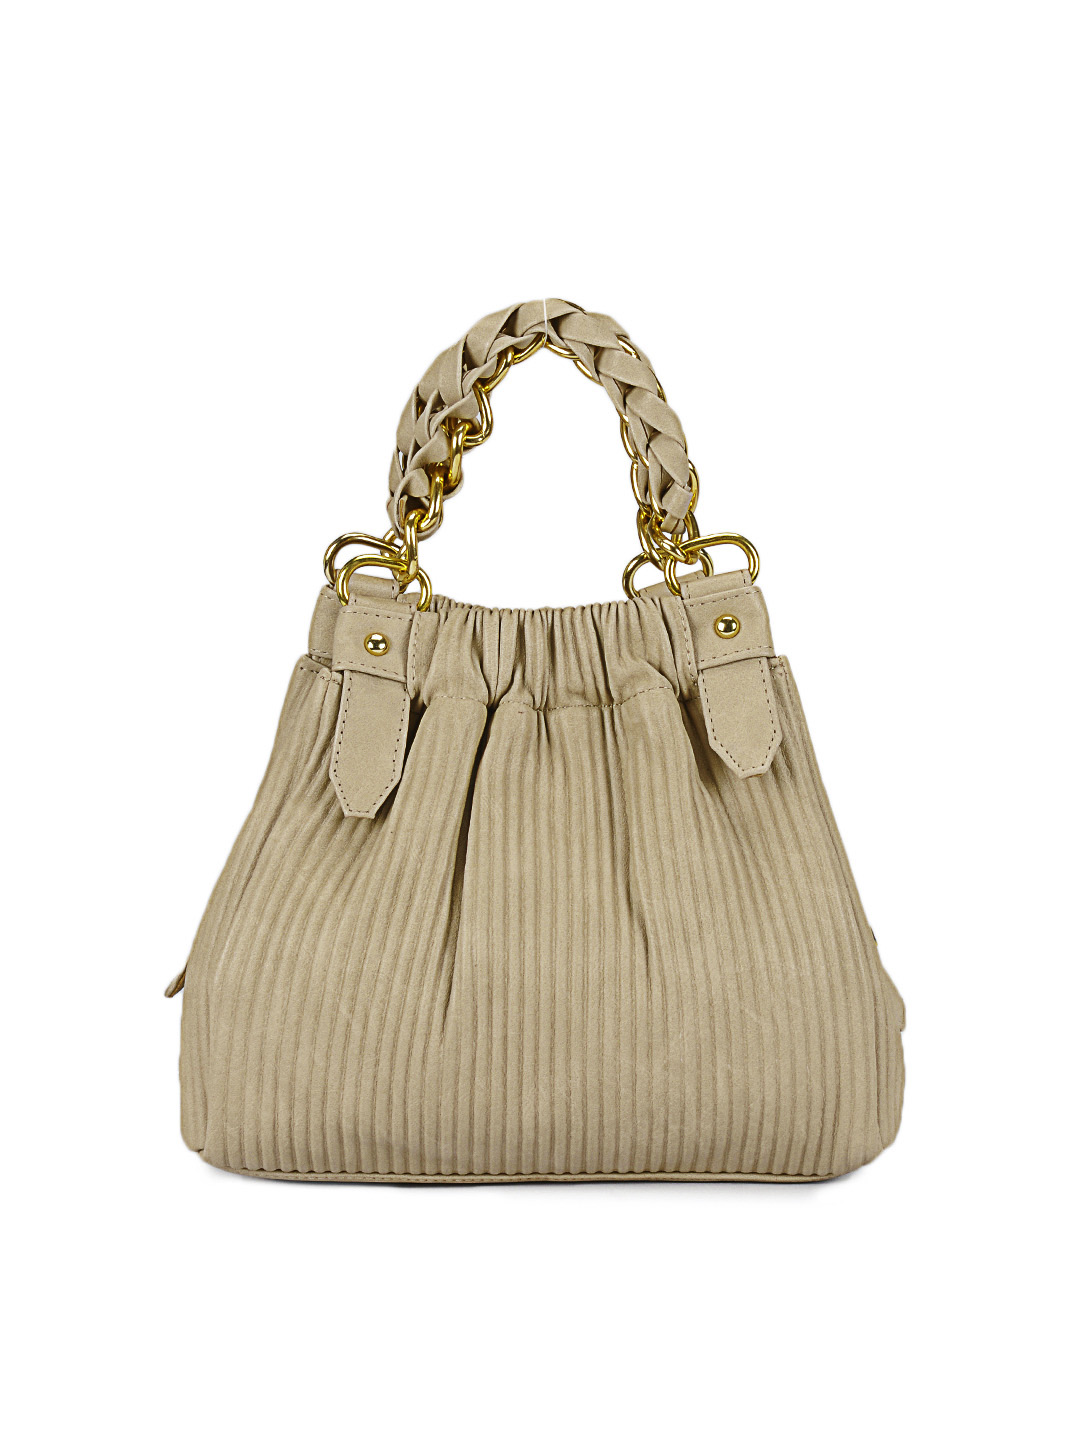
Rocia Women Beige Handbag
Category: Accessories / Bags / Handbags
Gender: Women
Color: Beige
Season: Summer 2012
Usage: Casual